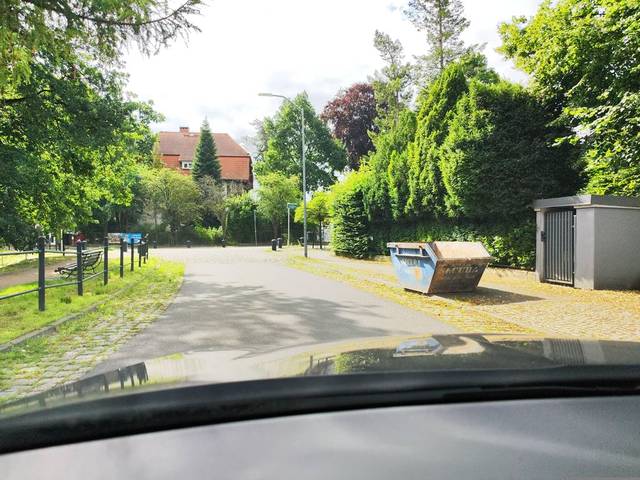
Region: Germany
Coordinates: 53.446, 14.515